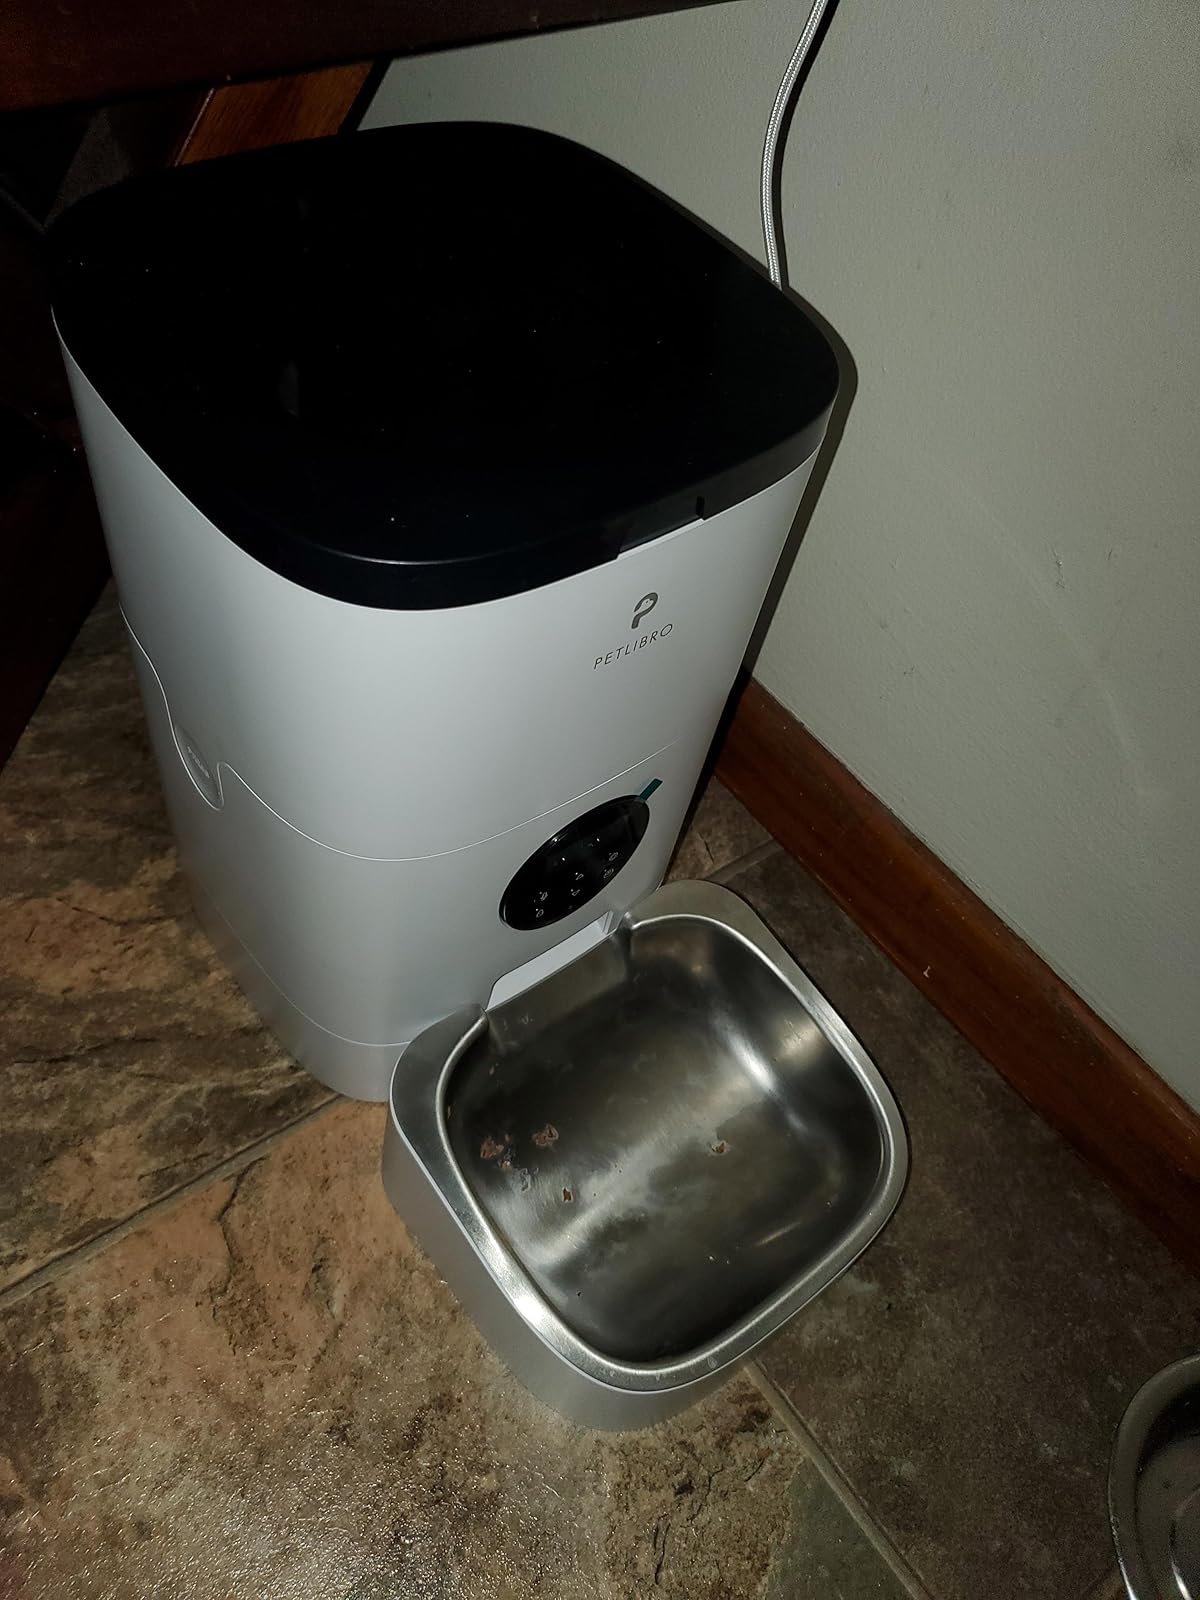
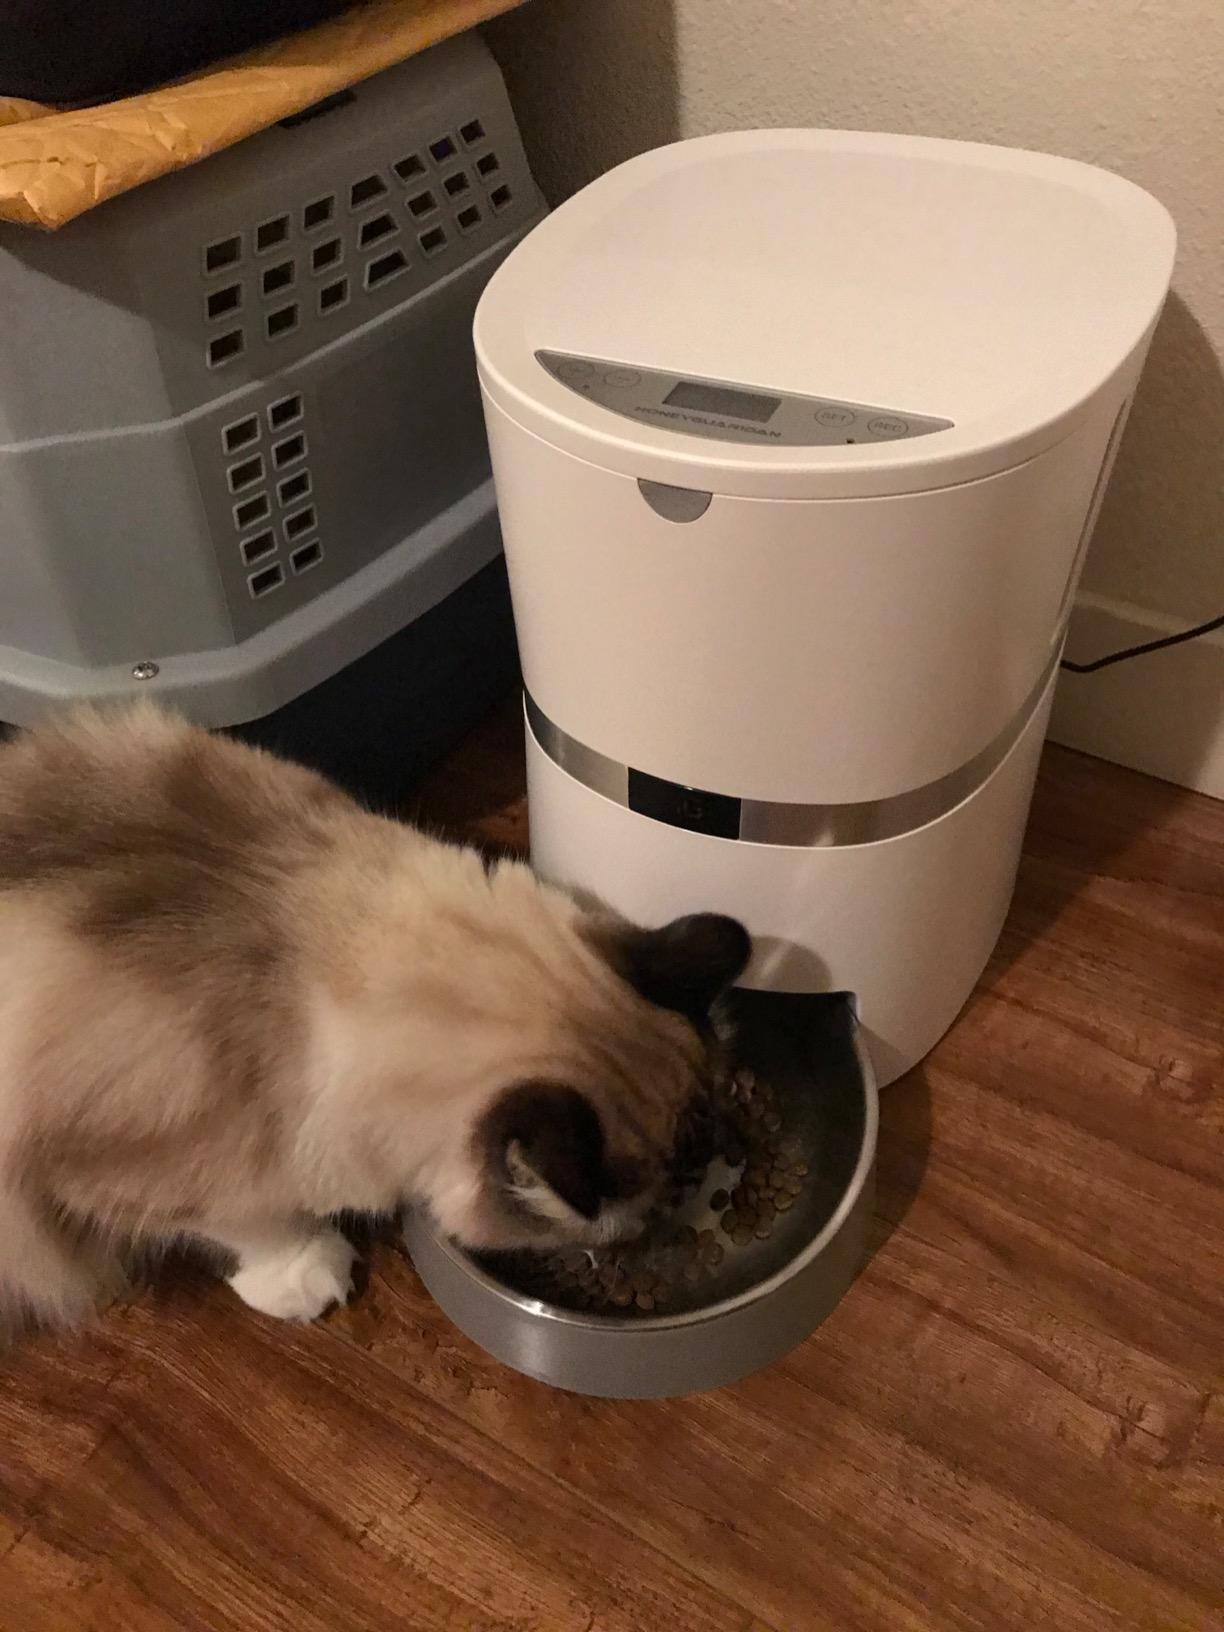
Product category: items_feeder
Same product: no